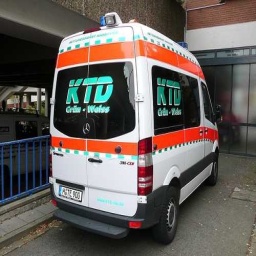
Label: ambulance